User interface

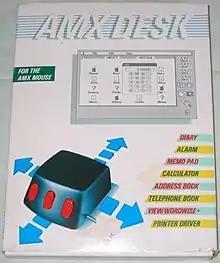
AMX Desk made a basic WIMP GUI.

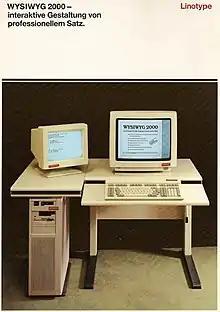
Linotype WYSIWYG 2000, 1989

Typical human–machine interface design consists of the following stages: interaction specification, interface software specification and prototyping: